Old Man (film)

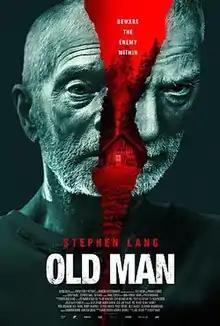
Official release poster

Old Man is a 2022 American horror thriller film directed by Lucky McKee from a screenplay by Joel Veach. The film stars Stephen Lang and Marc Senter.